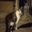
Label: cat